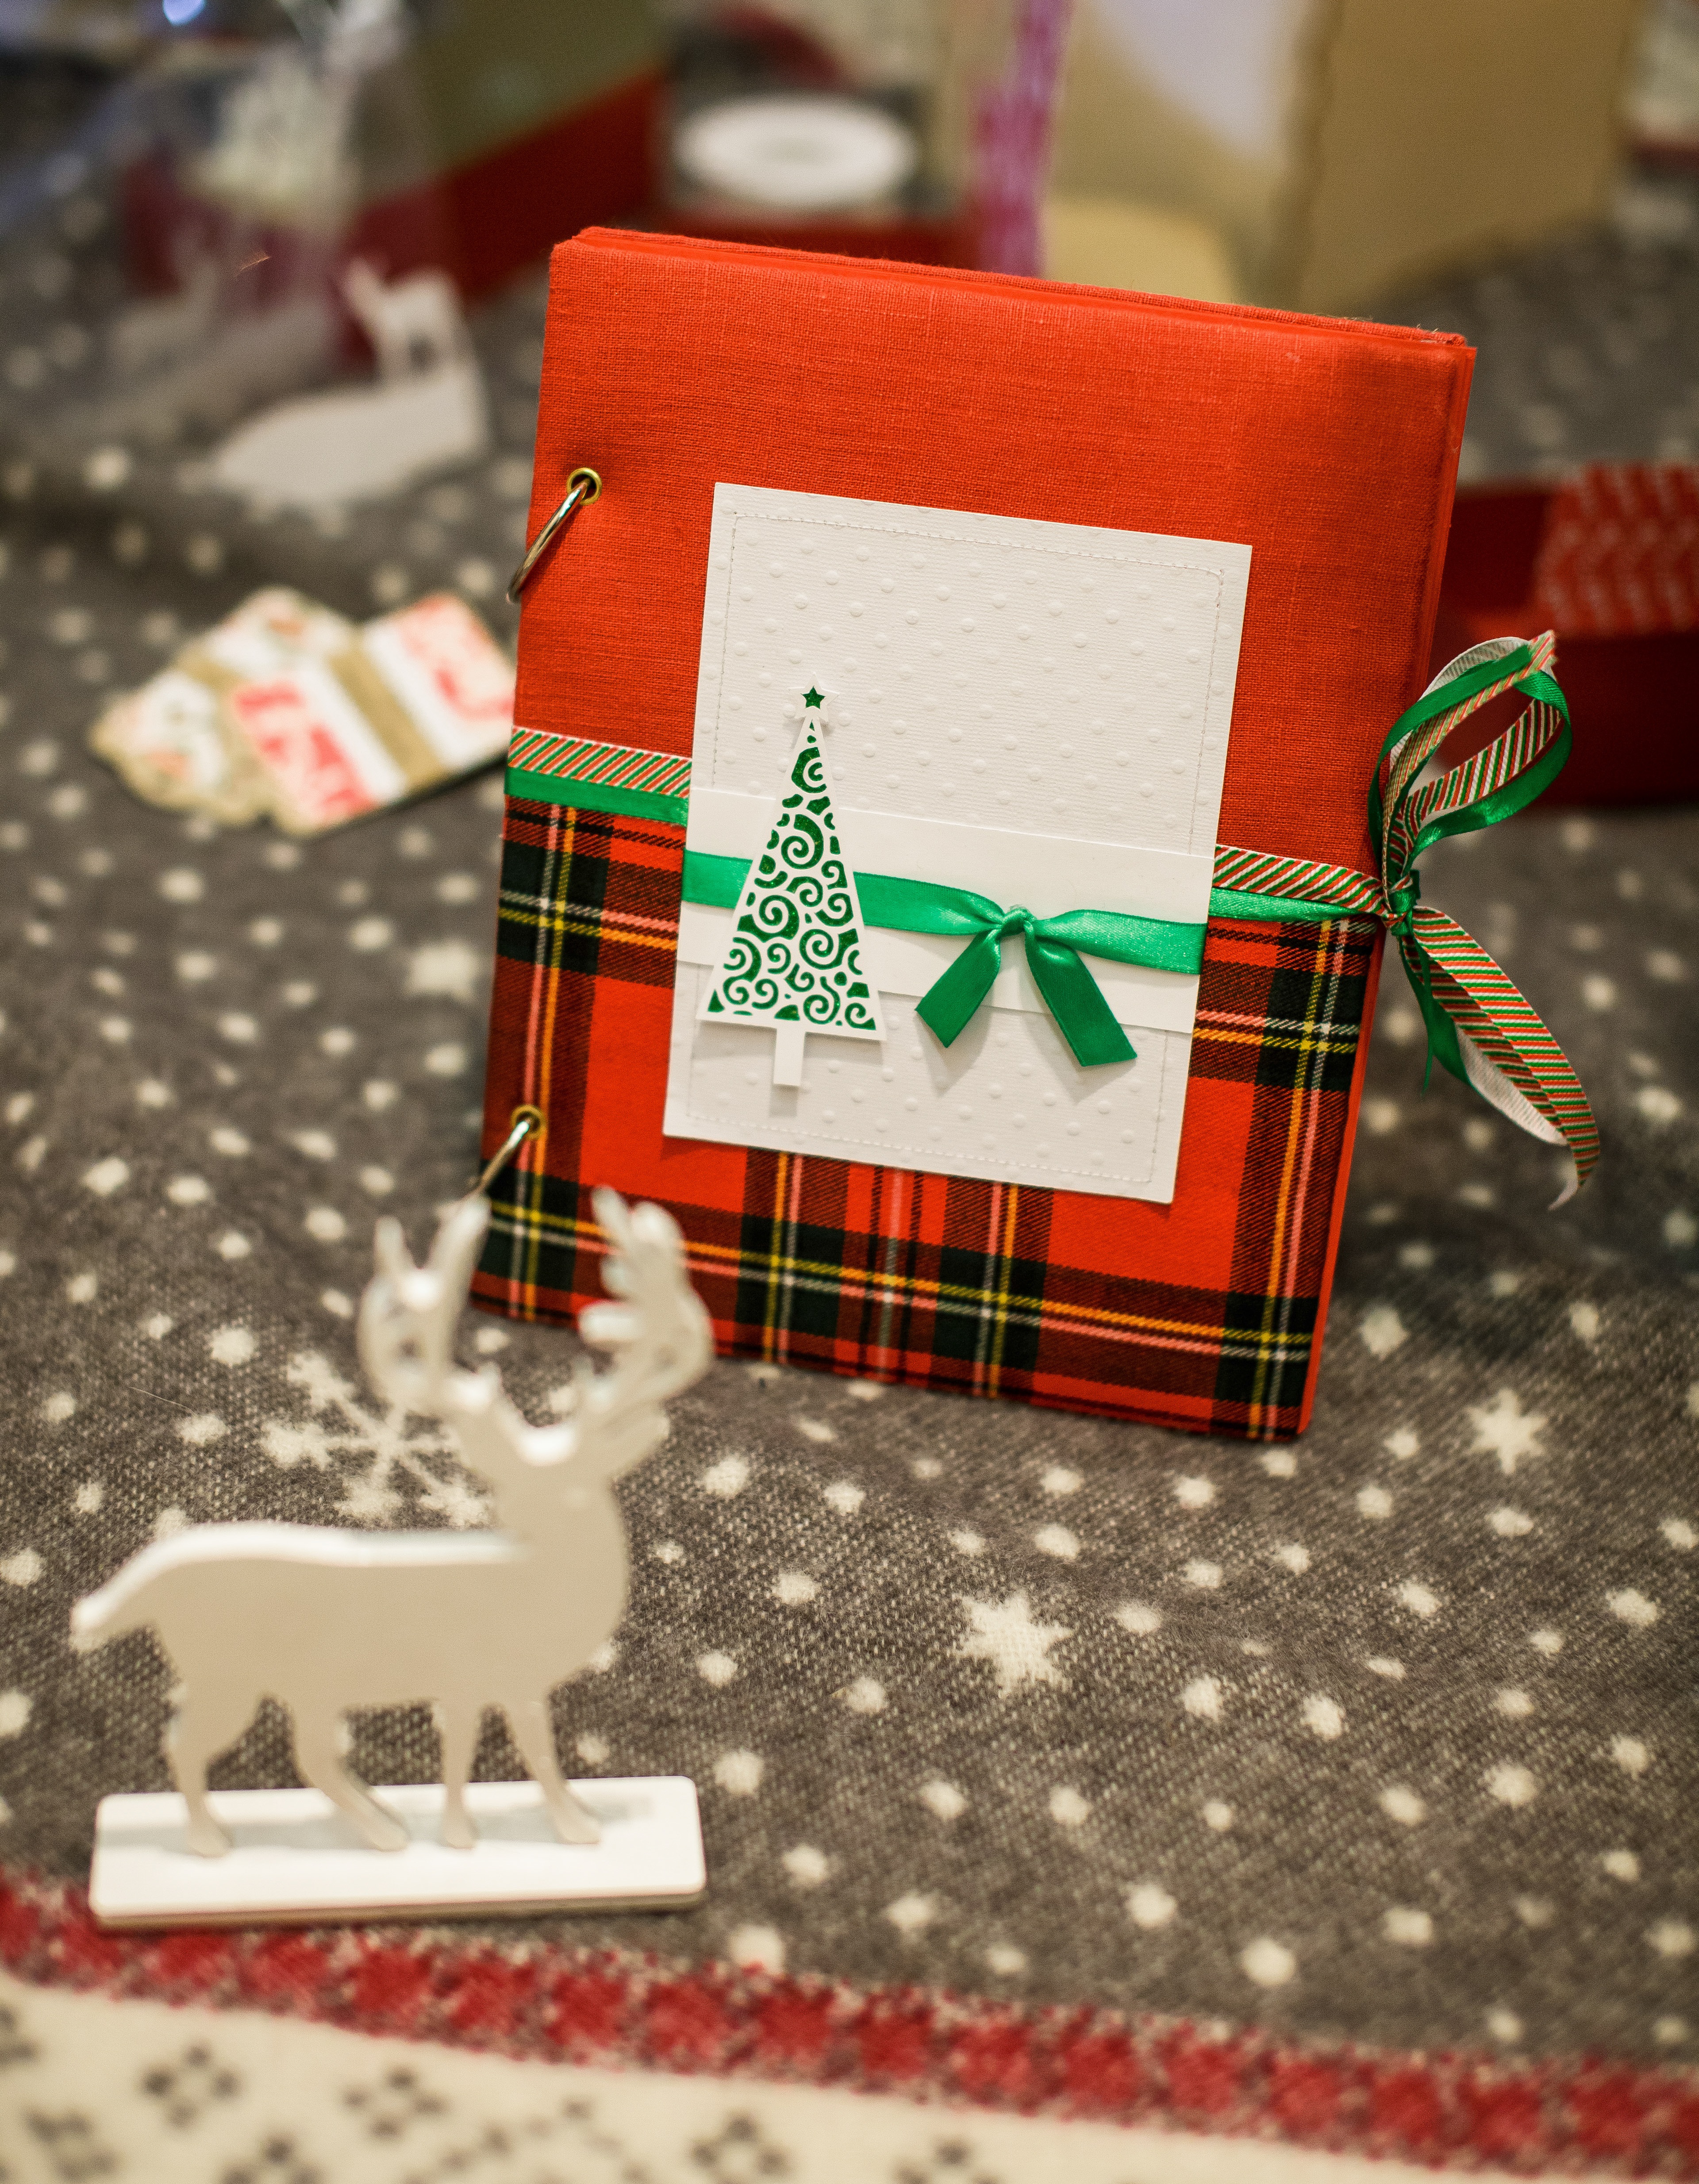
gift, pattern, red, holiday, christmas, christmas decoration, textile, design, event, xmas, decorations, photo album